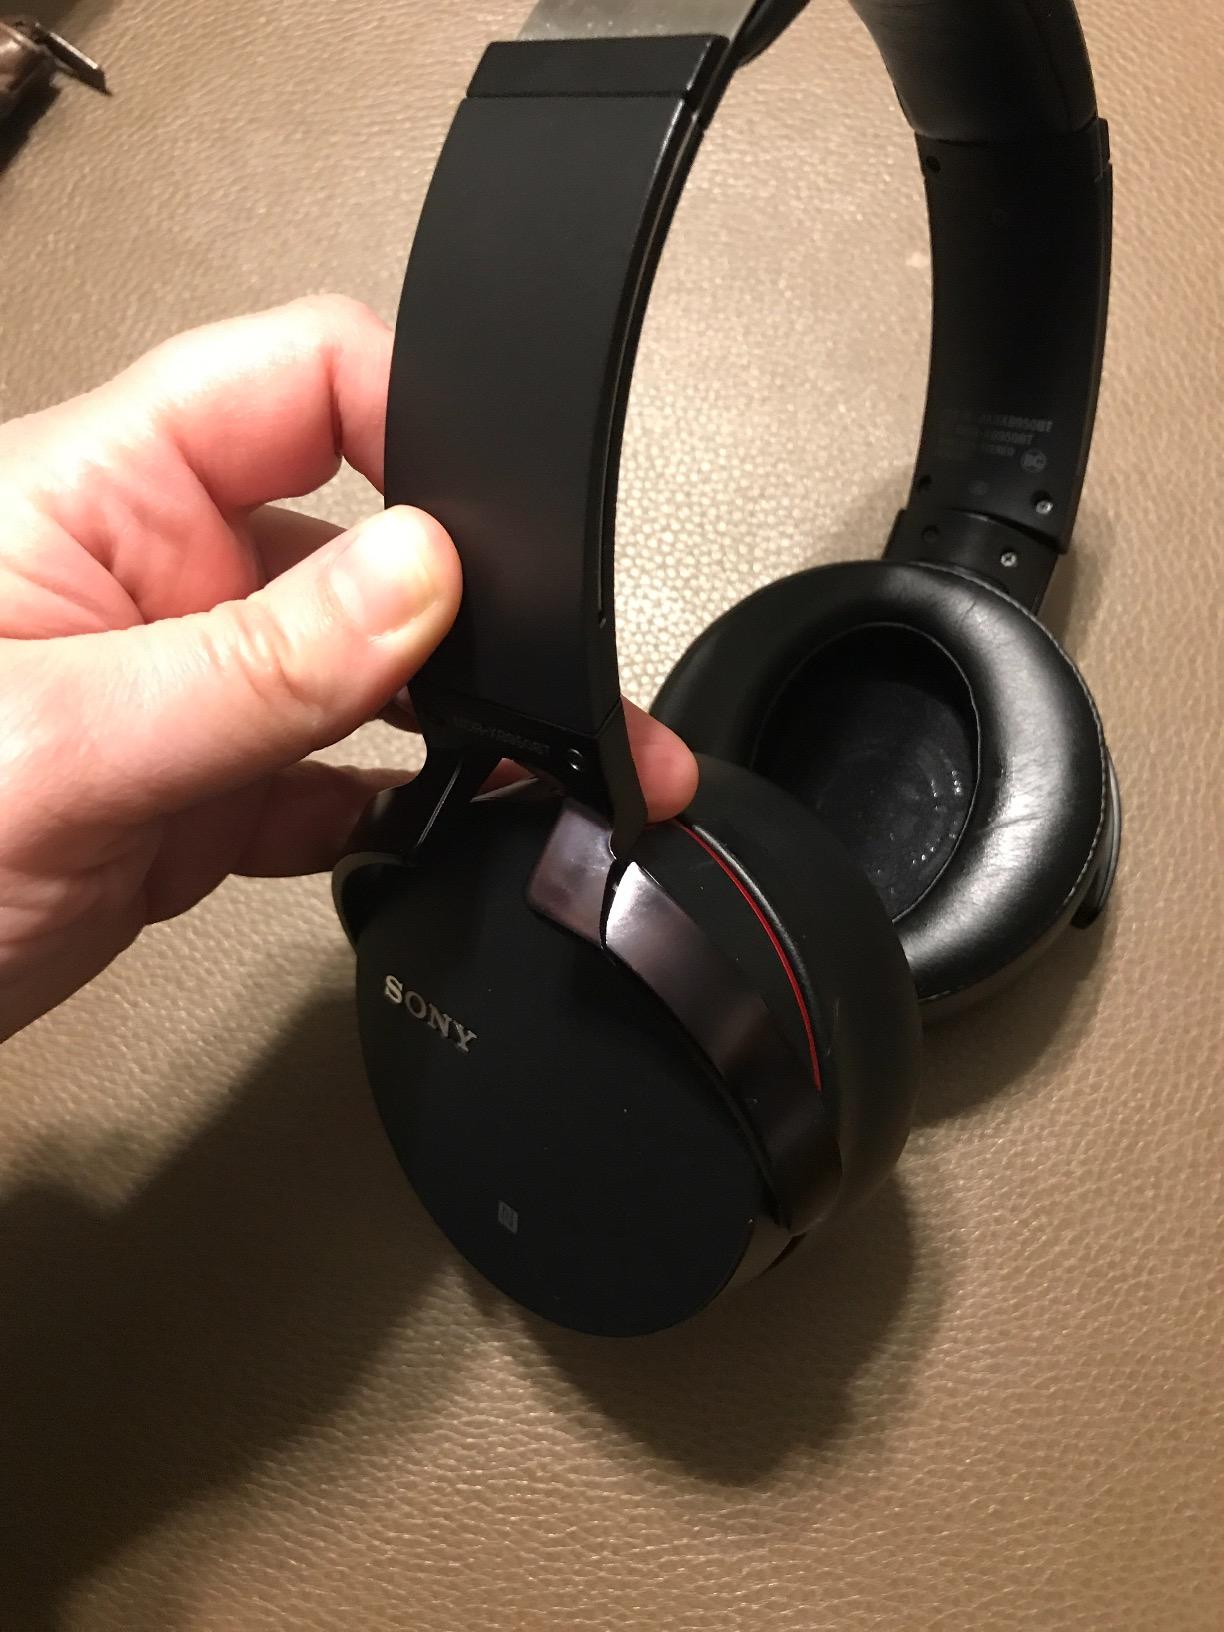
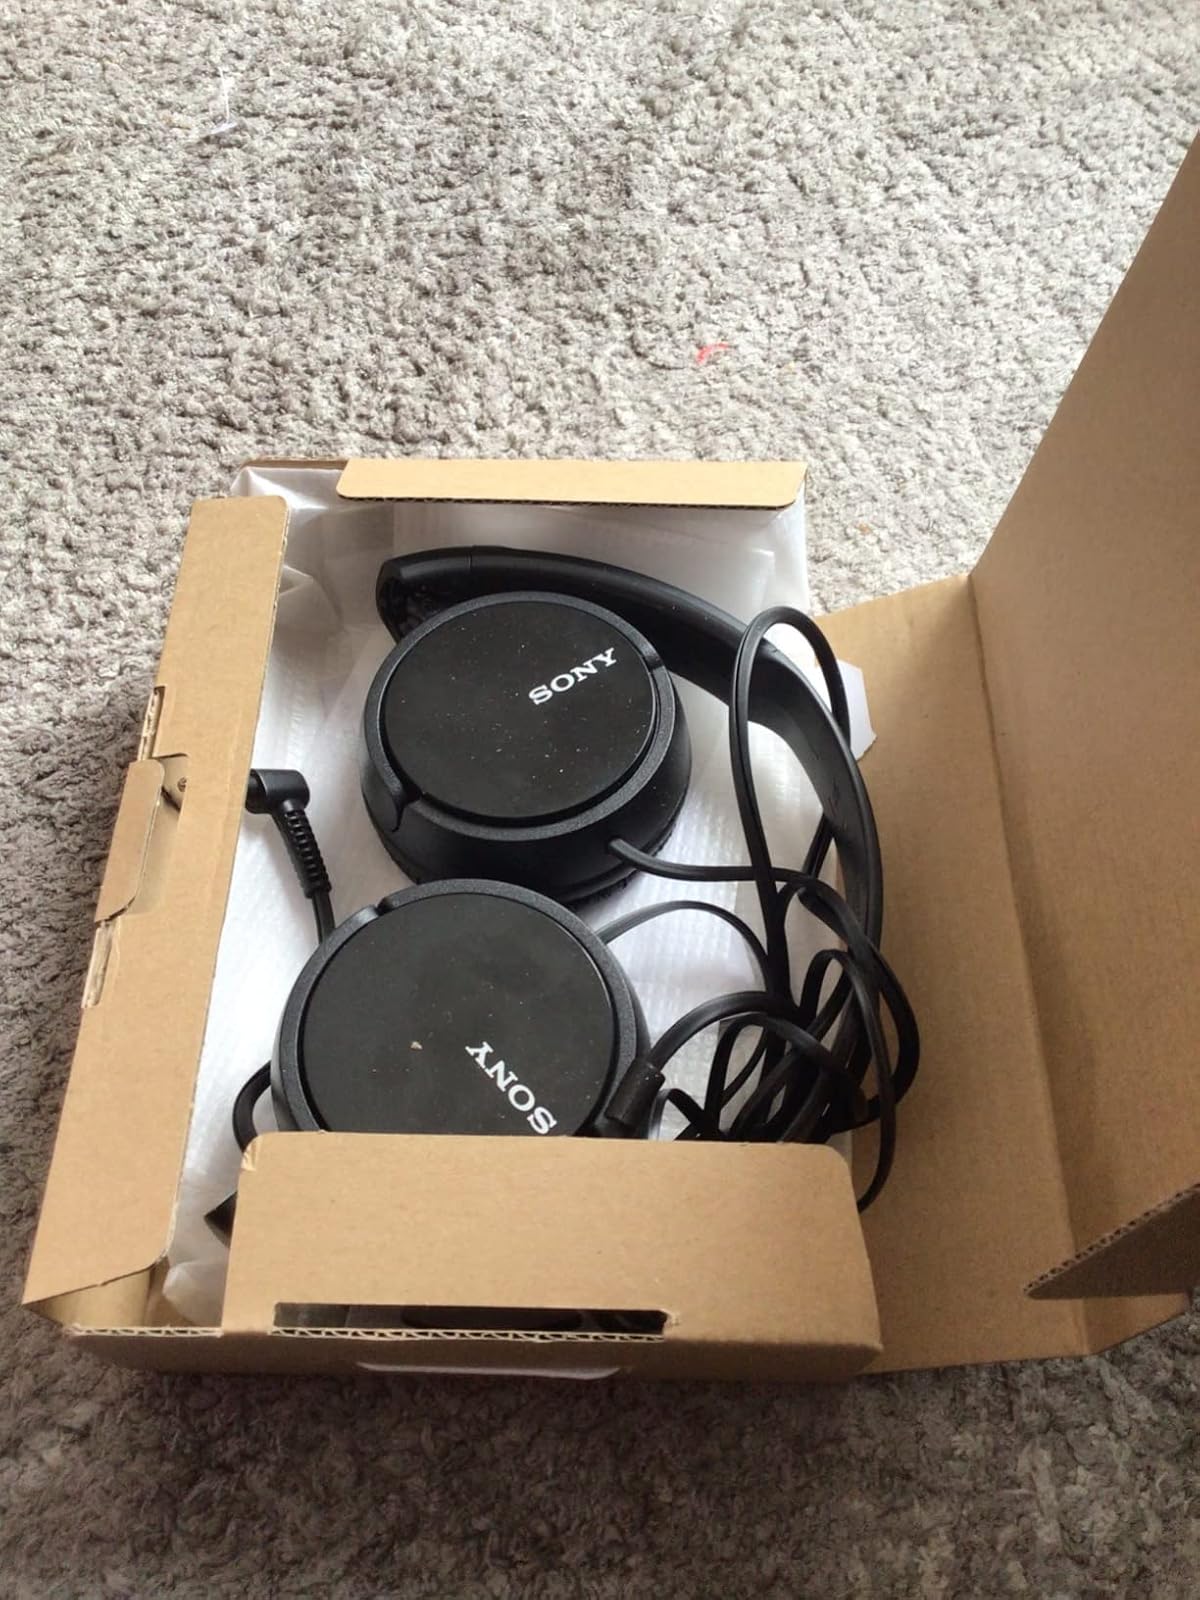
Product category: headphones
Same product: no